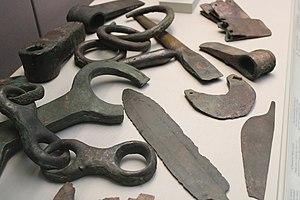
Outils en alliage cuivreux, en partie destinés à l'agriculture, provenant d'une cache mise au jour à Tell Sifr (anc. Kutalla), période paléo-babylonienne (v. 1900-1740 av. J.-C.). Peut-être issus d'un centre d'exploitation agricole où ils étaient entreposés.
La civilisation babylonienne s'épanouit en Mésopotamie du Sud du début du IIᵉ millénaire av. J.‑C. jusqu'au début de notre ère. Elle prit corps à partir de l'héritage des civilisations du Sud mésopotamien plus anciennes dont elle est historiquement la prolongation. Elle prend corps avec l'affirmation politique de Babylone, État qui fut à partir du XVIIIᵉ siècle av. J.-C. l'entité politique dominant le Sud mésopotamien, et ce pendant plus d'un millénaire.